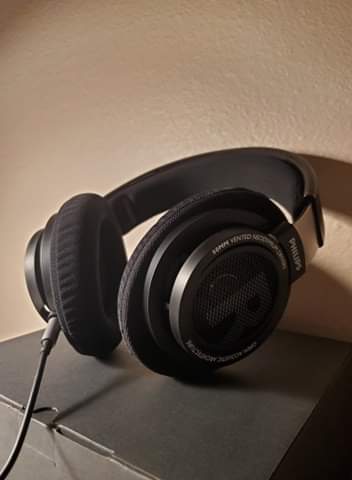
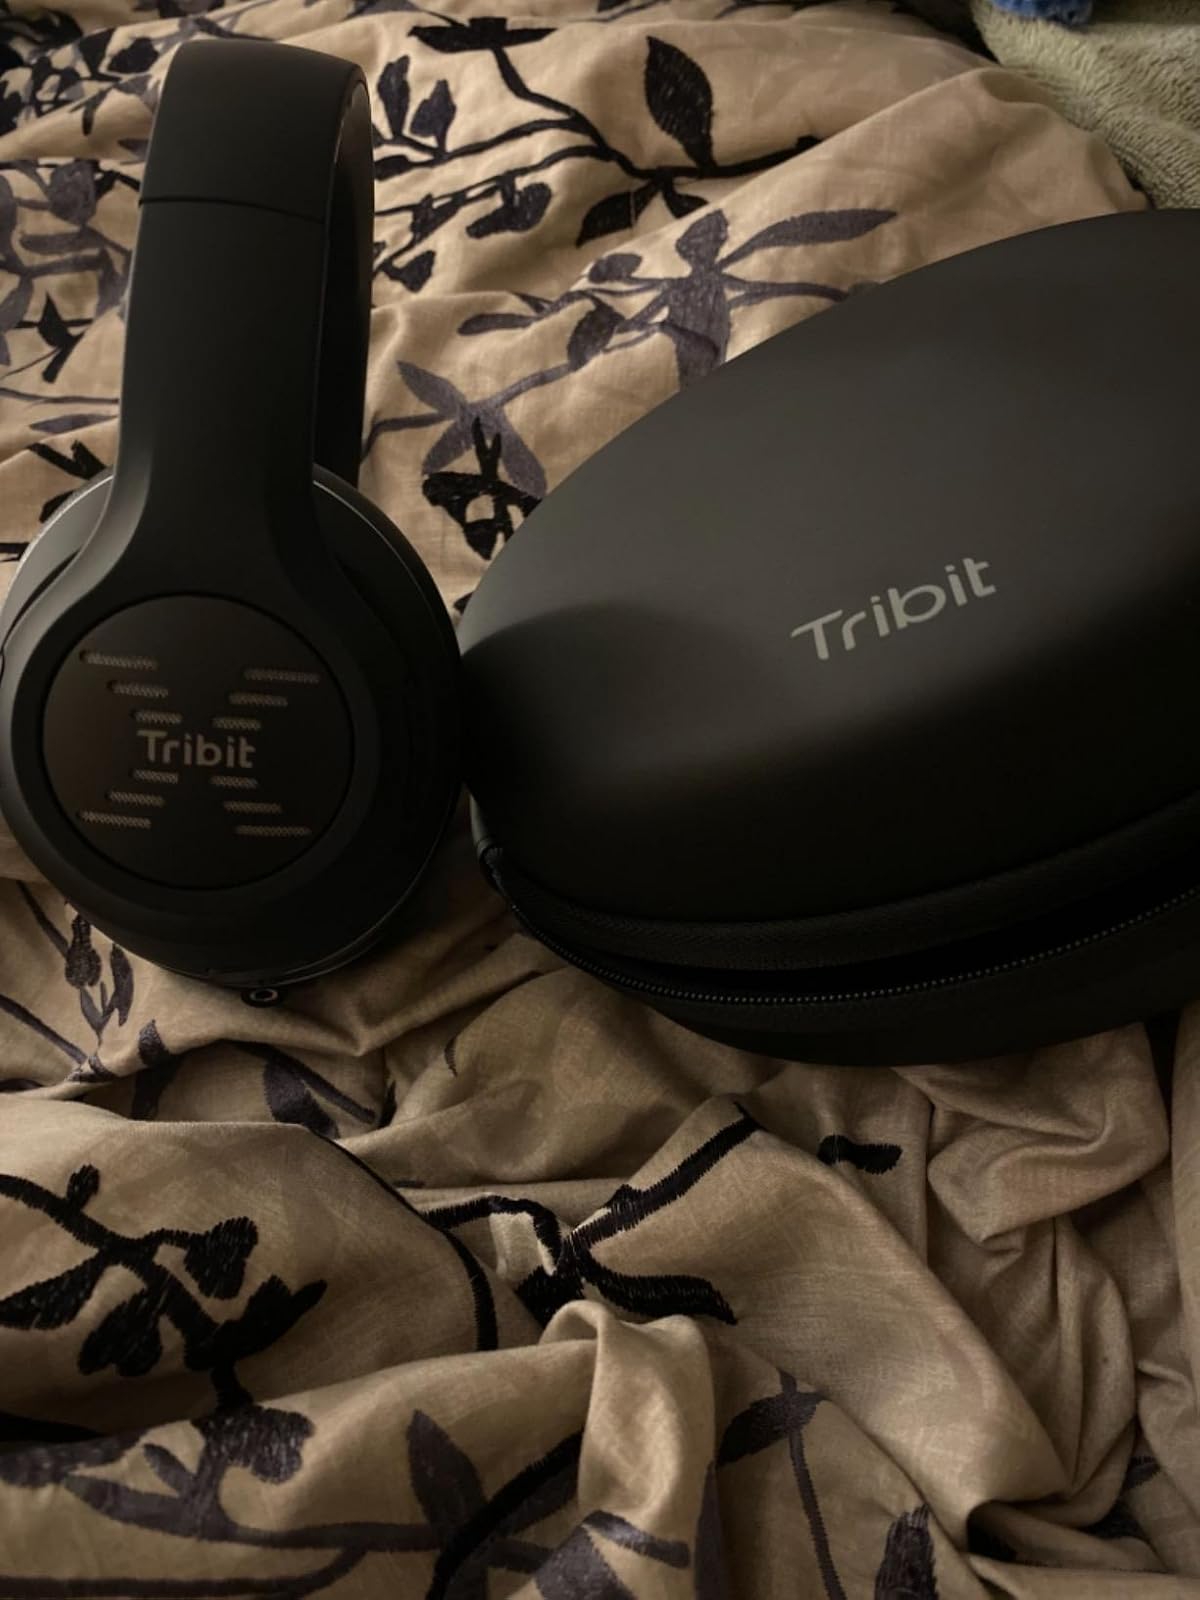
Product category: headphones
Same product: no